Elasti-Girl

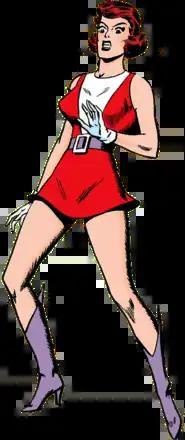
Elasti-Girl, as she appeared on the cover of "Doom Patrol" #90 (September 1964), art by

Elasti-Girl (Rita Farr Dayton, also known as Elasti-Woman) is a superheroine appearing in American comic books published by DC Comics, primarily as a member of the Doom Patrol. Created by writer Arnold Drake and artist Bruno Premiani, the character first appeared in "My Greatest Adventure" #80 (June 1963).